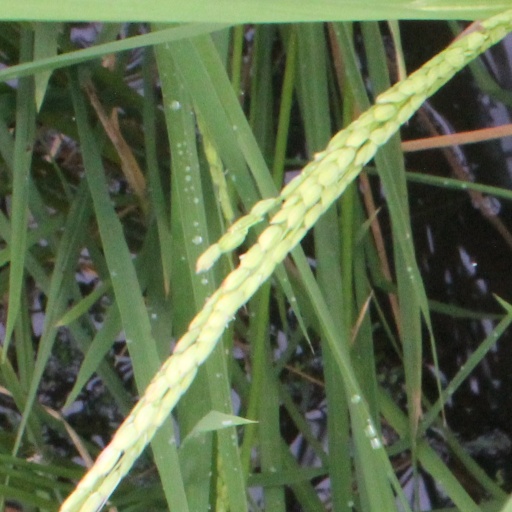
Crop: rice